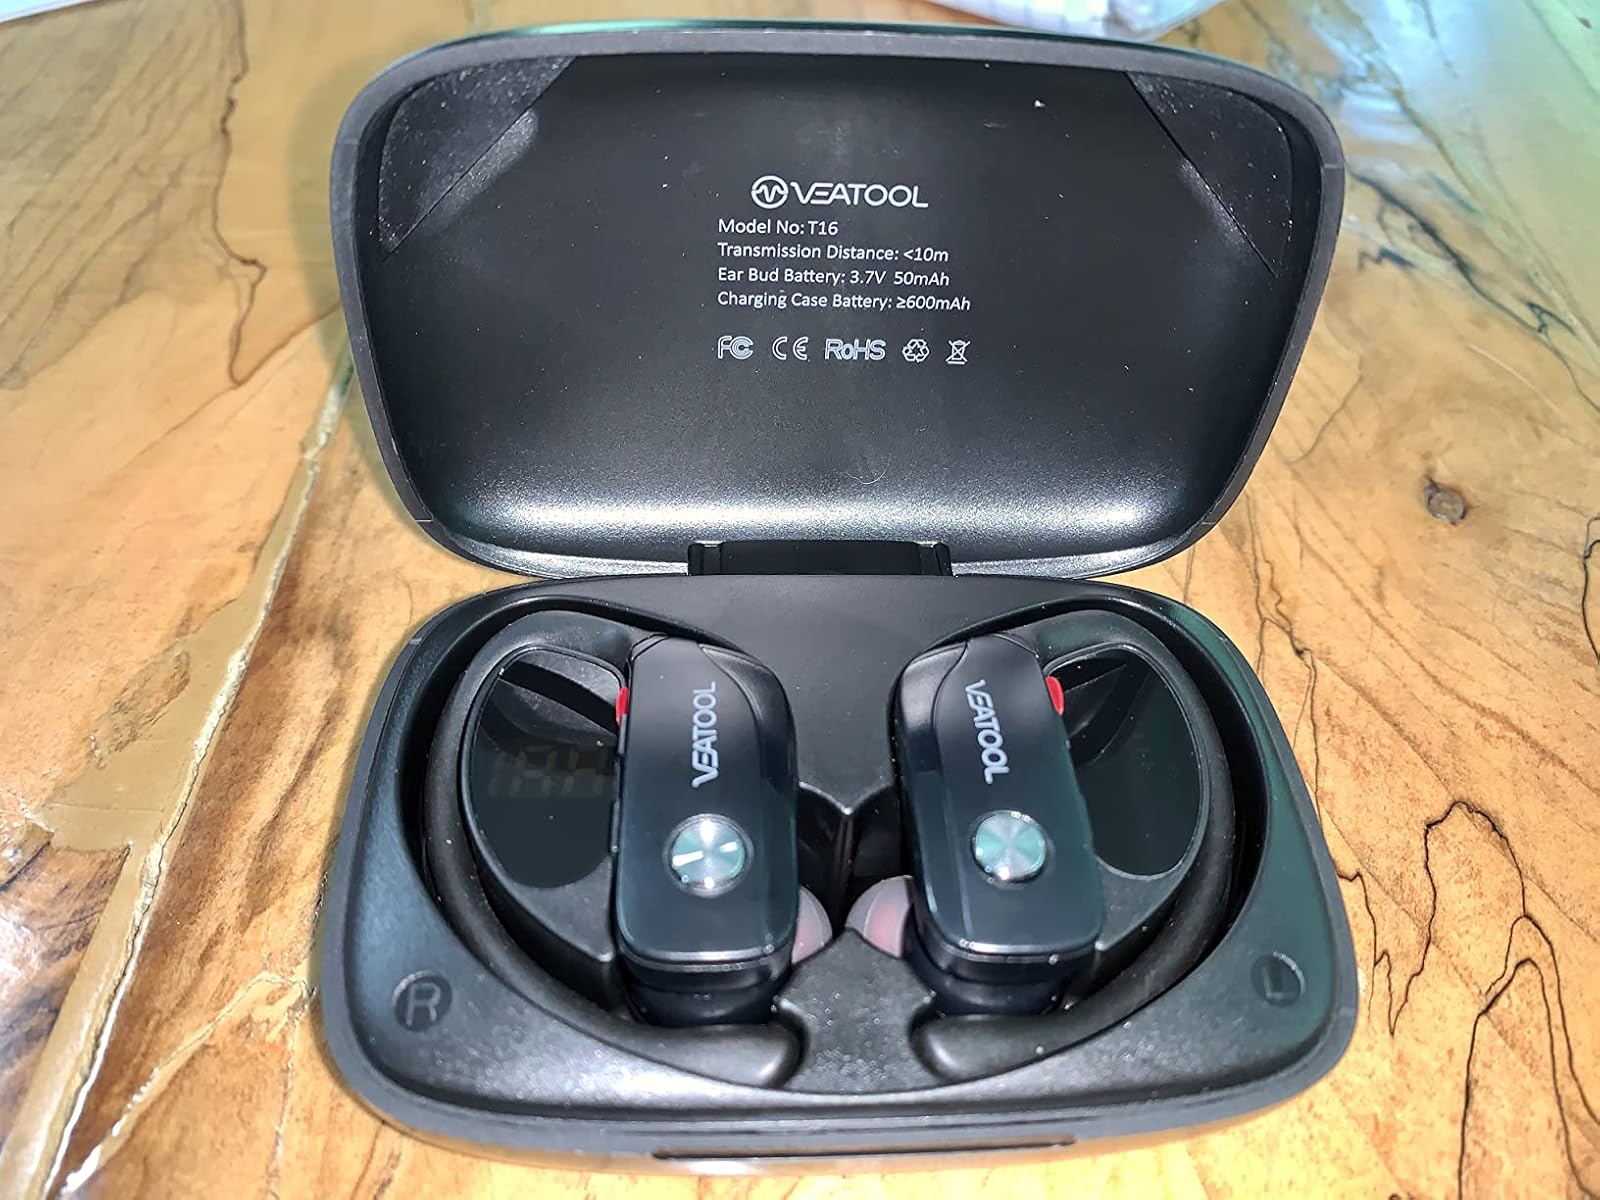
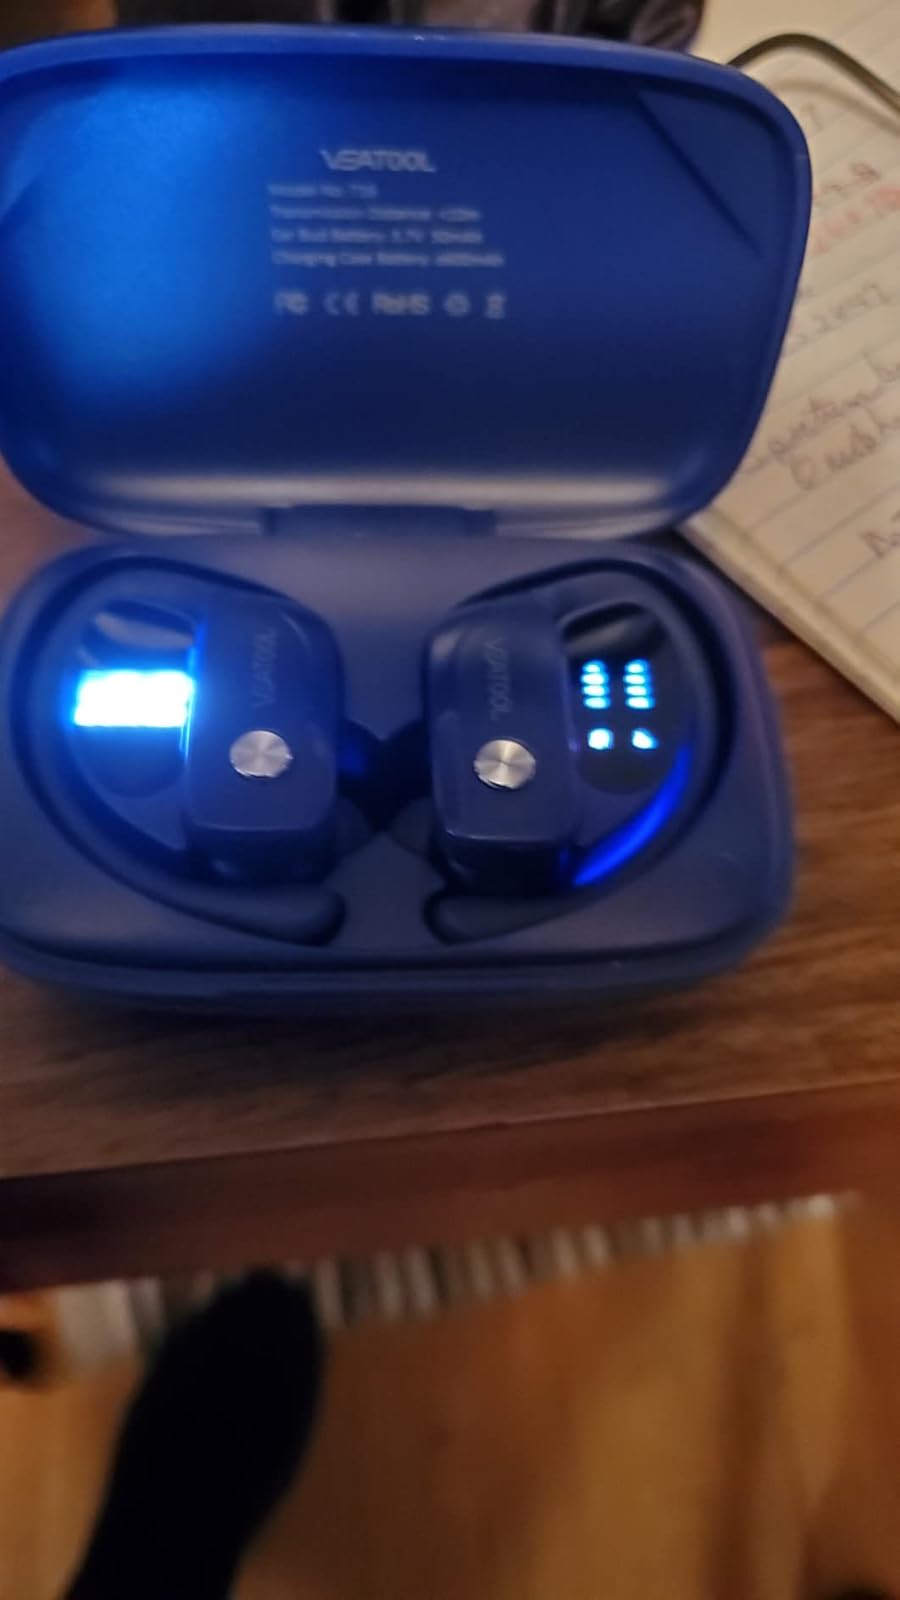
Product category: earbuds
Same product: no